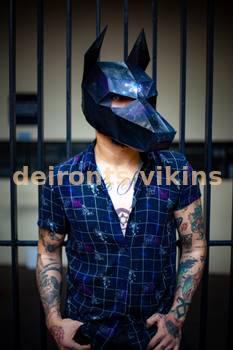
Label: Watermark